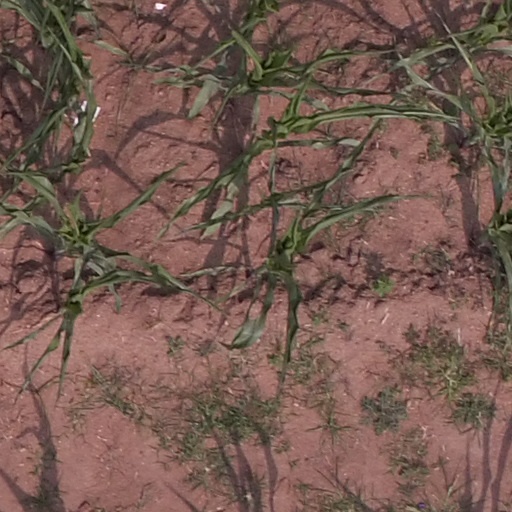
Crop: maize; corn